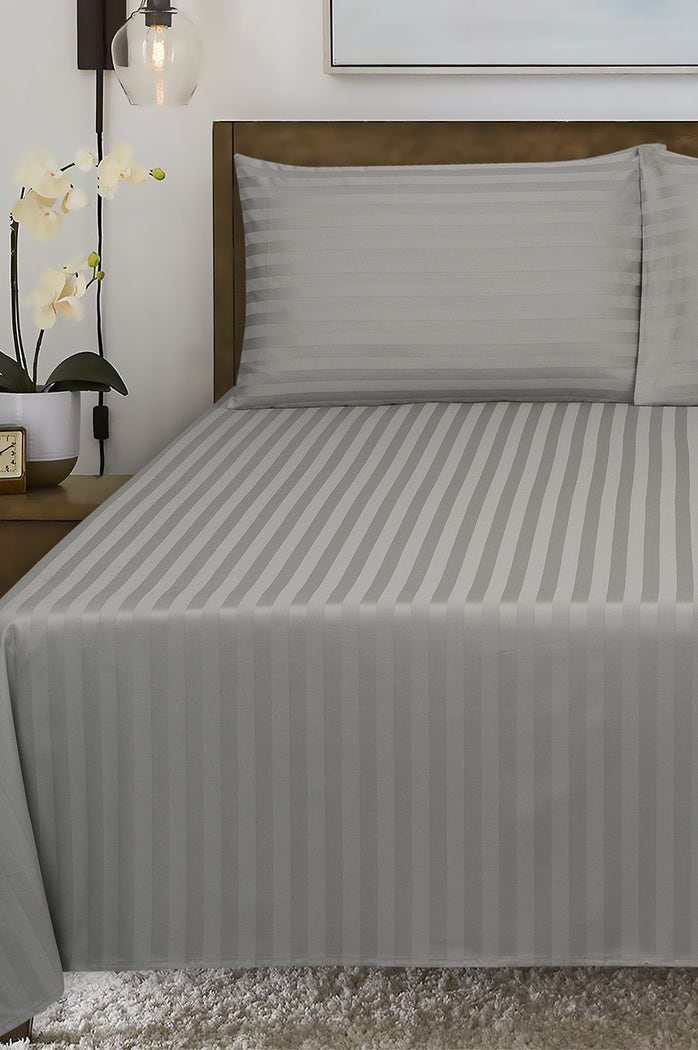
grey stripe stripe bed sheet